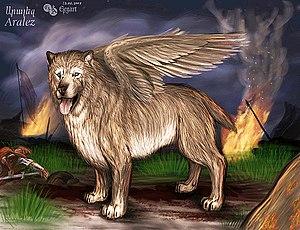
Dans la mythologie arménienne, un Aralez est une créature ressemblant à un chien. Les Aralezes vivent dans le ciel ou sur le mont Ararat. Ils descendent du ciel pour lécher les plaies des héros afin de les faire revivre.